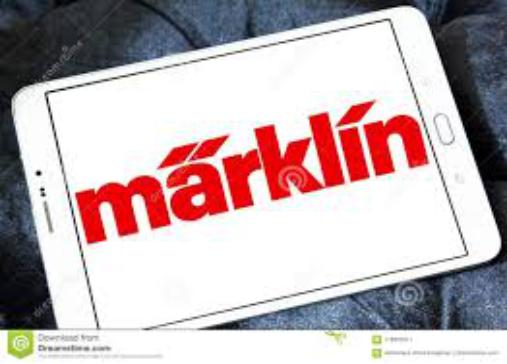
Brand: marklin
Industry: Leisure